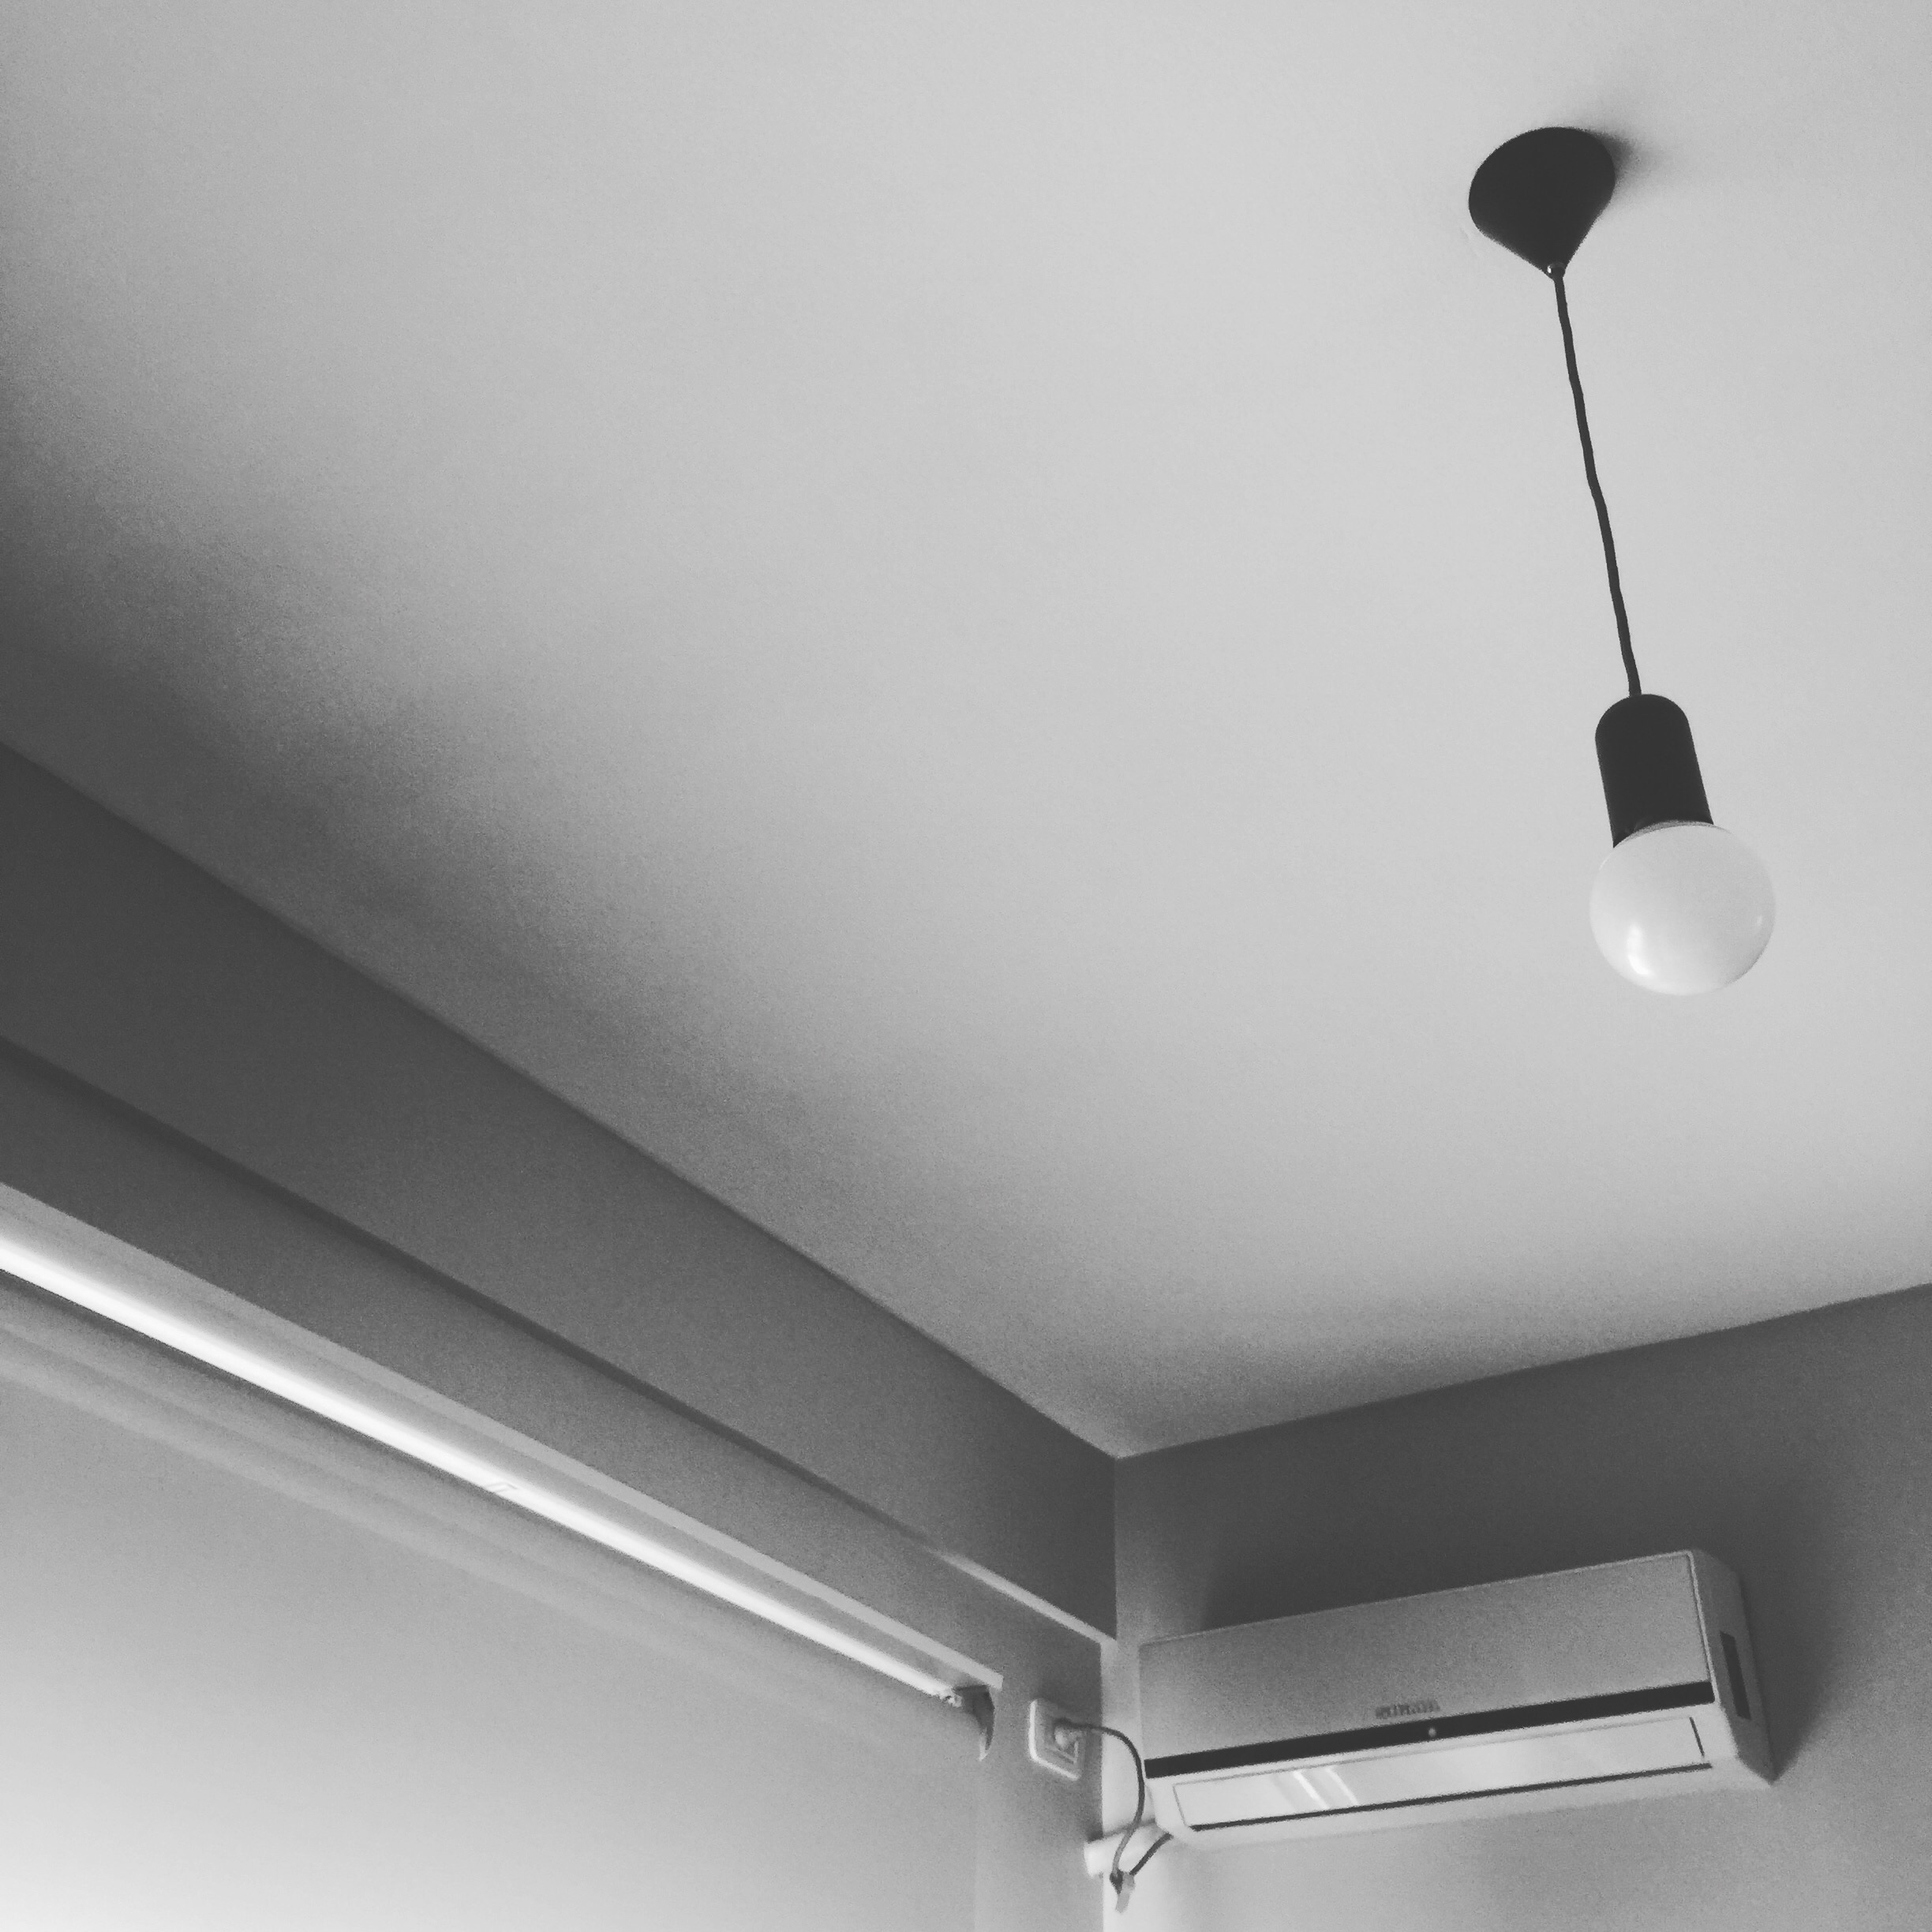
iphone, light, black and white, white, ceiling, lamp, lighting, light fixture, instagram, argentina, iphoneography, project365, squareformat, rodrigoparedes, buenosaires, ar, 160378, 160378com, www160378com, iphone6plus, 314, daylighting, ceiling fan